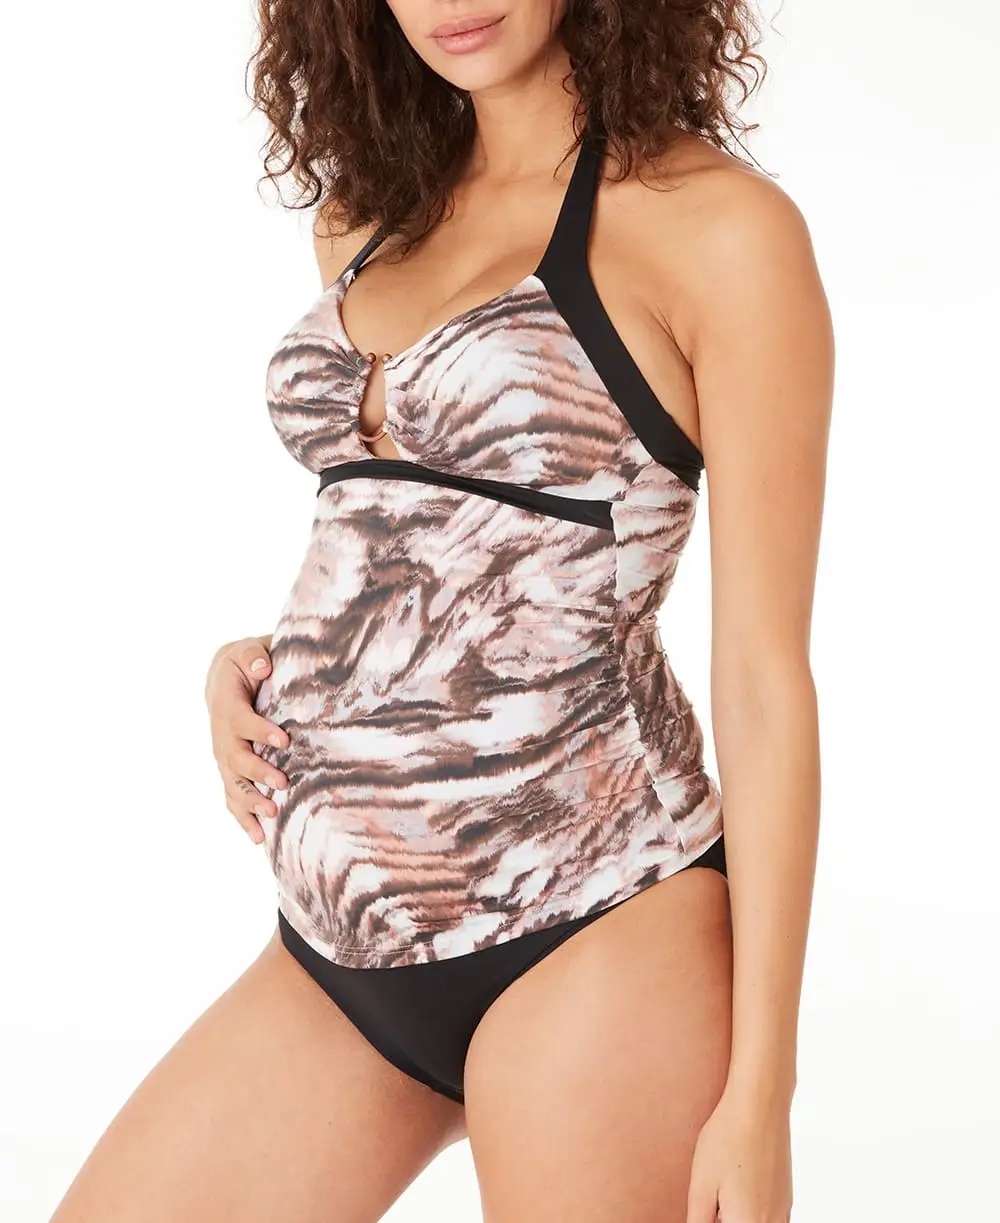
Maternity tankini Kenya
Brand: Cache Cœur
Maternity tankini Kenya With safari-inspired patterns, Kenya is a maternity tankini that is aesthetically pleasing and assertive thanks to its piercing effect jewel at the neckline. Composed of a tankini top and a low-rise shorty, the Kenya pregnancy tankini is the ideal swimsuit to feel good and beautiful at the pool and at the beach. The tankini top has a bandeau shape and a piercing effect fastening at the inseam for a sexy look. Also made with fixed cups, the Kenya pregnancy tankini ensures a natural shape of the pregnant woman's chest. We love its contrasting colors and its straps to tie around the neck for a resolutely modern look. The Kenya tankini top matches with a low-cut shorty, which must be positioned under the pregnancy belly for maximum comfort and well-being. The Kenya pregnancy tankini is made with 100% recycled fibers and its material made in Spain is guaranteed UPF50+ for an optimal sun protection of the pregnancy belly.
Category: Apparel & Accessories > Clothing > Maternity Clothing > Maternity Swimwear